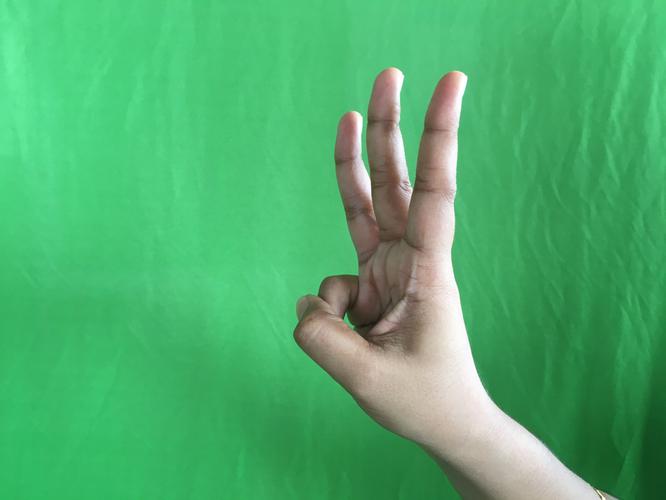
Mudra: Trishulam
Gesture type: single_hand